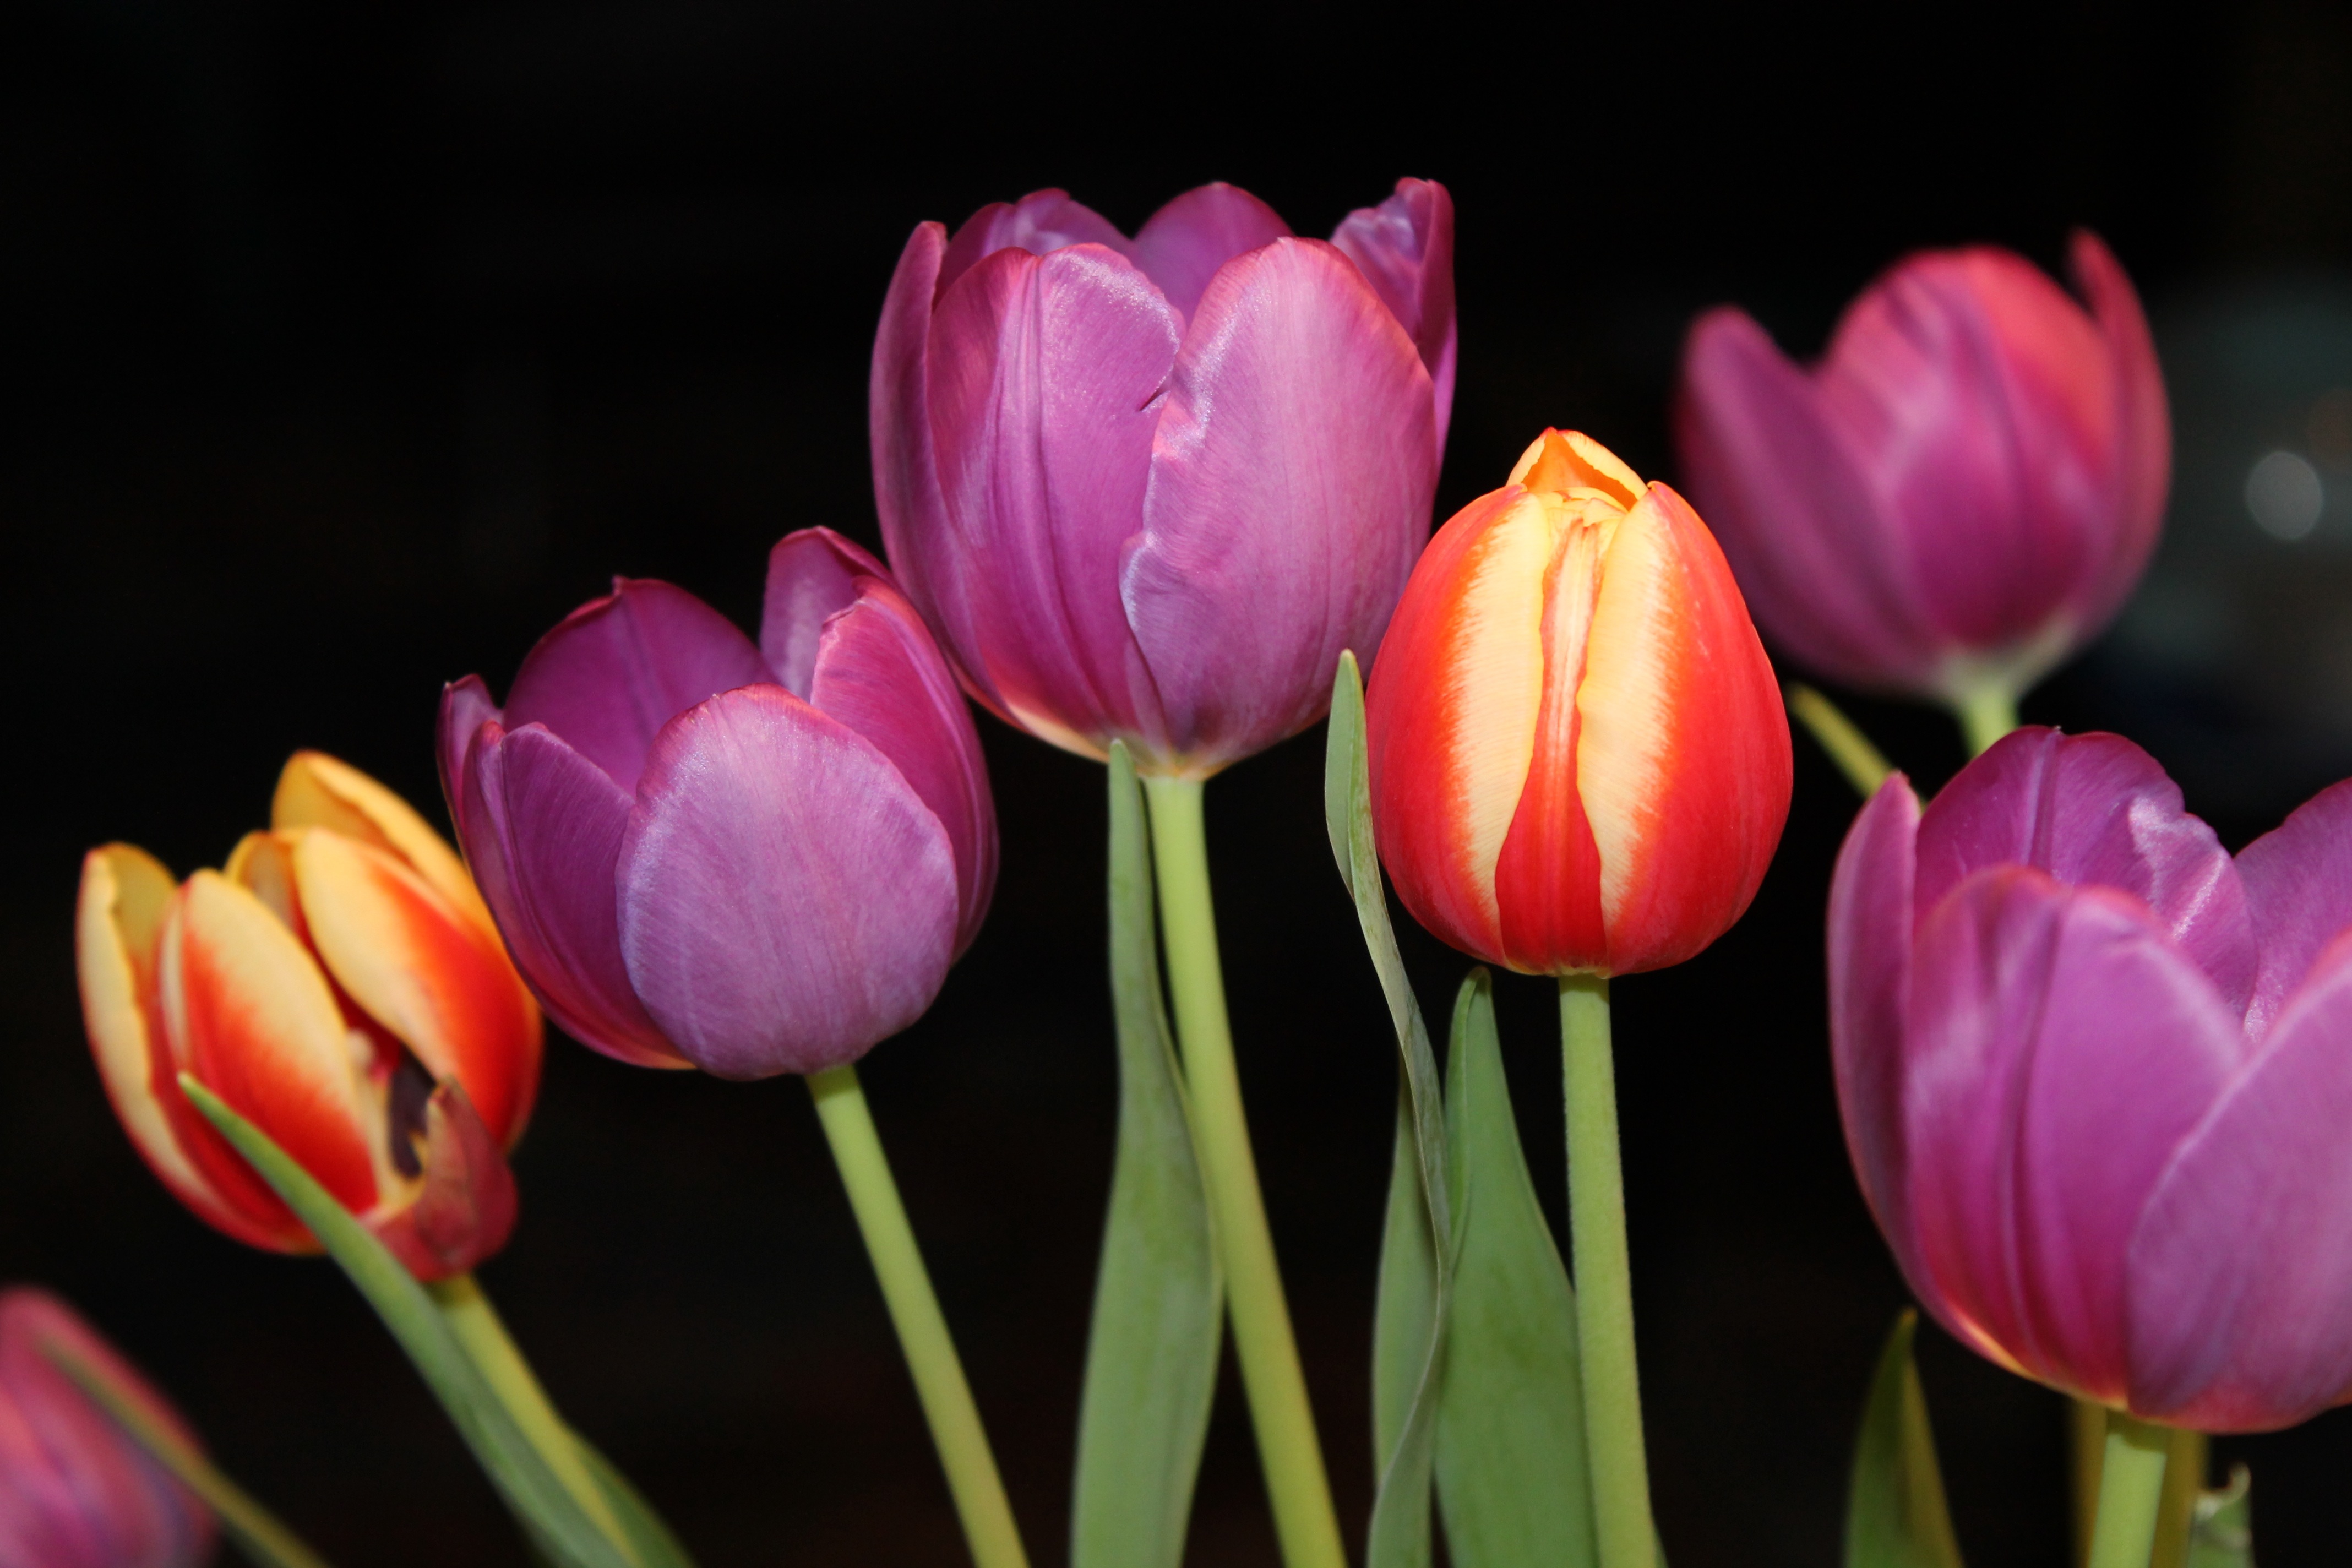
plant, flower, petal, tulip, bouquet, spring, colorful, flowers, tulips, strauss, macro photography, flowering plant, schnittblume, lily family, plant stem, land plant